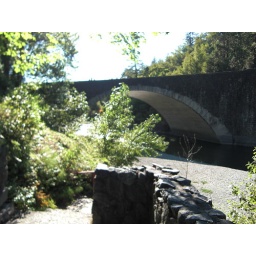
view at benbow inn of bridge over eel river